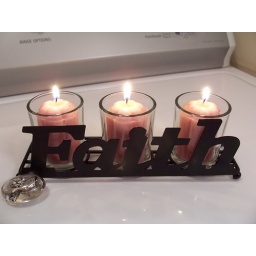
And I've got the little cross hanging on my gear shift in the Merc. :o) I've got my candles burning RAT NOW.